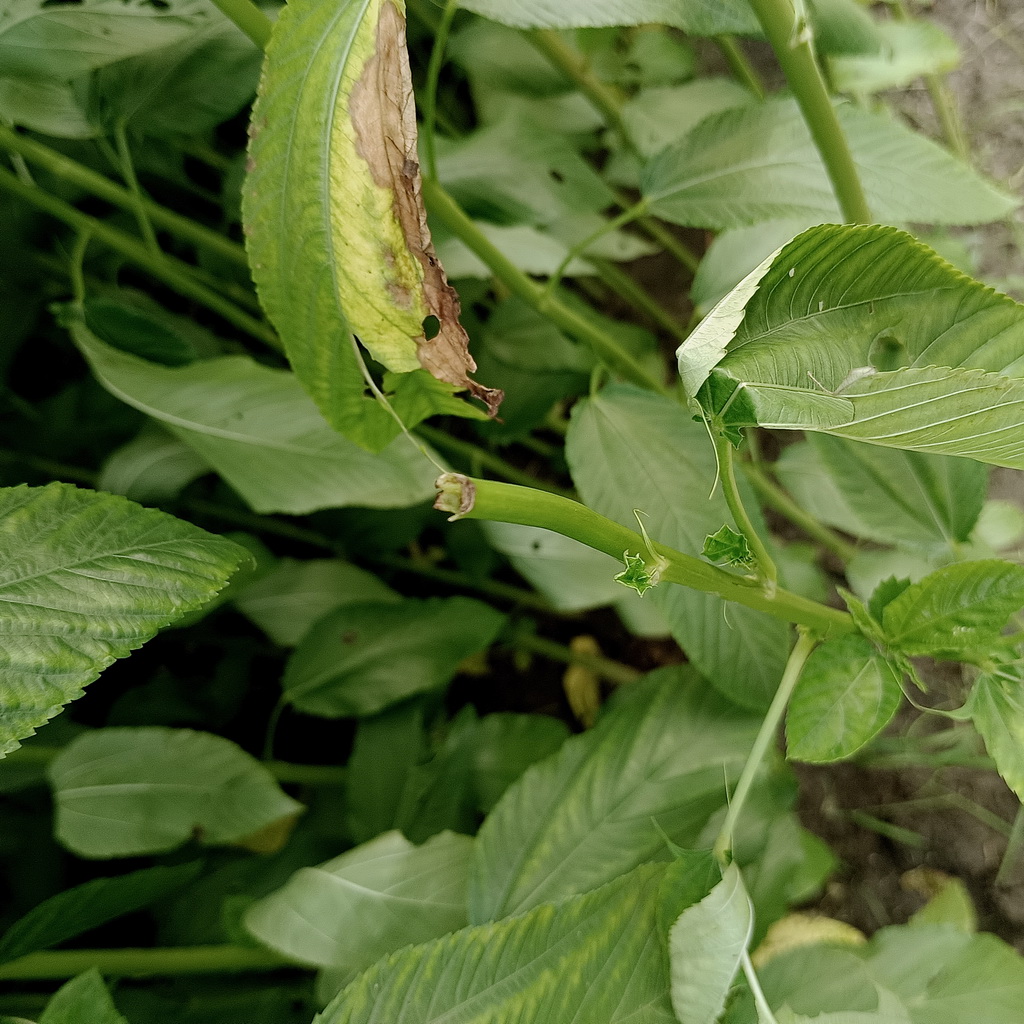
Label: Mosaic